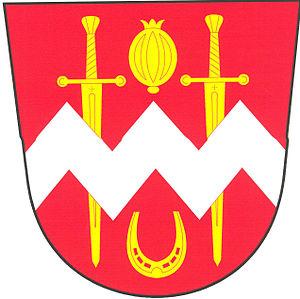
Čermná est une commune du district de Domažlice, dans la région de Plzeň, en République tchèque. Sa population s'élevait à 245 habitants en 2017.